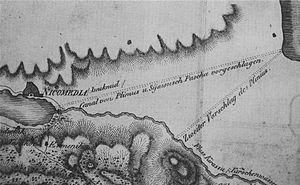
Par ordre chronologique :